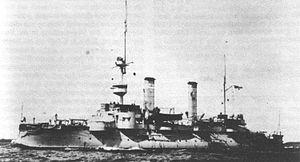
La classe Siegfried est une série de six frégates blindées dite « cuirassés de défense côtière » construite en fin des années 1880 pour la Marine impériale allemande.